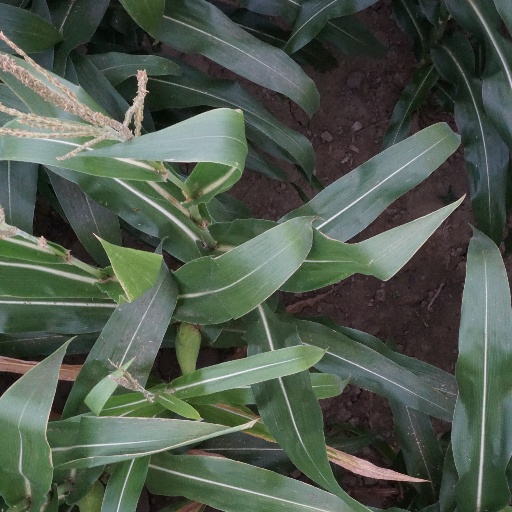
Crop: maize; corn